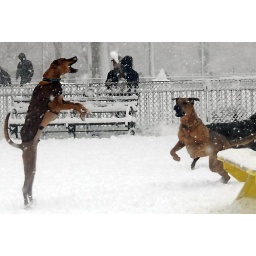
Catching some snow balls on the dog run in Tompkins Square Park.